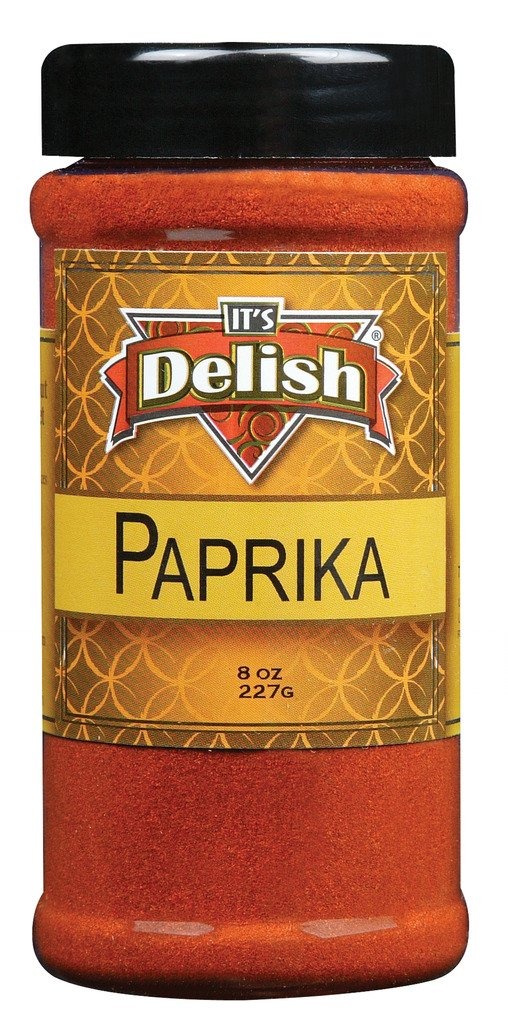
Item Name: It's Delish HERB
Bullet Point 1: PREMIUM Classic Paprika (ground red bell pepper)
Bullet Point 2: ENHANCE your culinary experience with hearty flavor, bold taste and vibrant aroma
Bullet Point 3: QUALITY Certified Kosher OU Packaged in the USA non-irradiated non-GMO and No MSG
Bullet Point 4: VALUE SIZE bulk bag Its Delish brand
Bullet Point 5: AWESOME Great for meat and poultry, fish, potatoes, pasta, spreads, marinades and to garnish
Product Description: Its Delish Paprika powder 120 Asta Strength. Non MGO, No MSG, Non-irradiated, Certified Kosher. Great for the home cook, gourmet chefs, restaurants etc. <p></p>It's Delish was established in 1992 and is located in North Hollywood, California. It's Delish is a food manufacturer and distributor who produces over 500 gourmet food products including licorice, sour belts, taffies, caramels, Jordan almonds, chocolates, nuts, fruits, trail mixes, spices, and the spice blends. It's Delish also produces organics and all natural products. We give you the opportunity to order from the factory direct!<p></p>It’s Delish! prides itself on the four pillars that are at the foundation of everything we do.<p></p>Innovation Quality Value Service
Value: nan
Unit: None

Price: 12.99